Spotted blue-eye

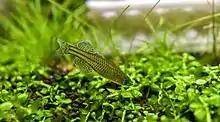

The spotted blue-eye is found in rivers in southern New Guinea, the Aru Islands, and the Northern Territory and Cape York Peninsula (Queensland) in Australia. Their habitat includes small slow-moving streams, often less than 60 cm (2 ft) deep, pools, and "Melaleuca" or "Pandanus" swamps. They have been found in water of pH 3.68 to 9.4.